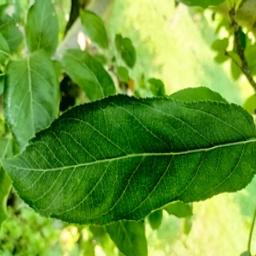
Label: Healthy